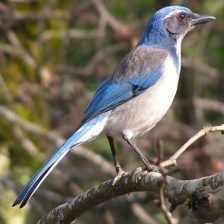
Species: CHARA DE COLLAR
Scientific name: CYANOLYCA ARMILLATA